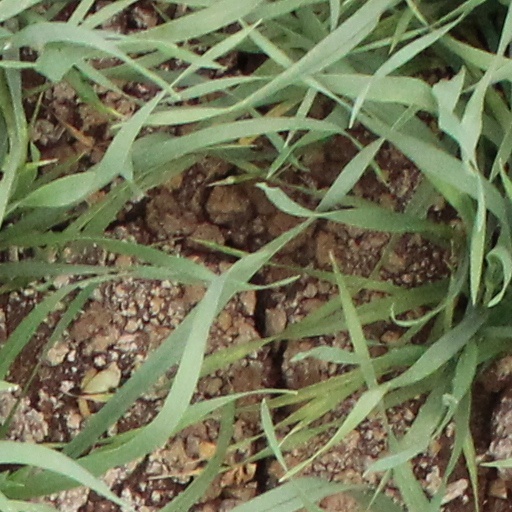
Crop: wheat